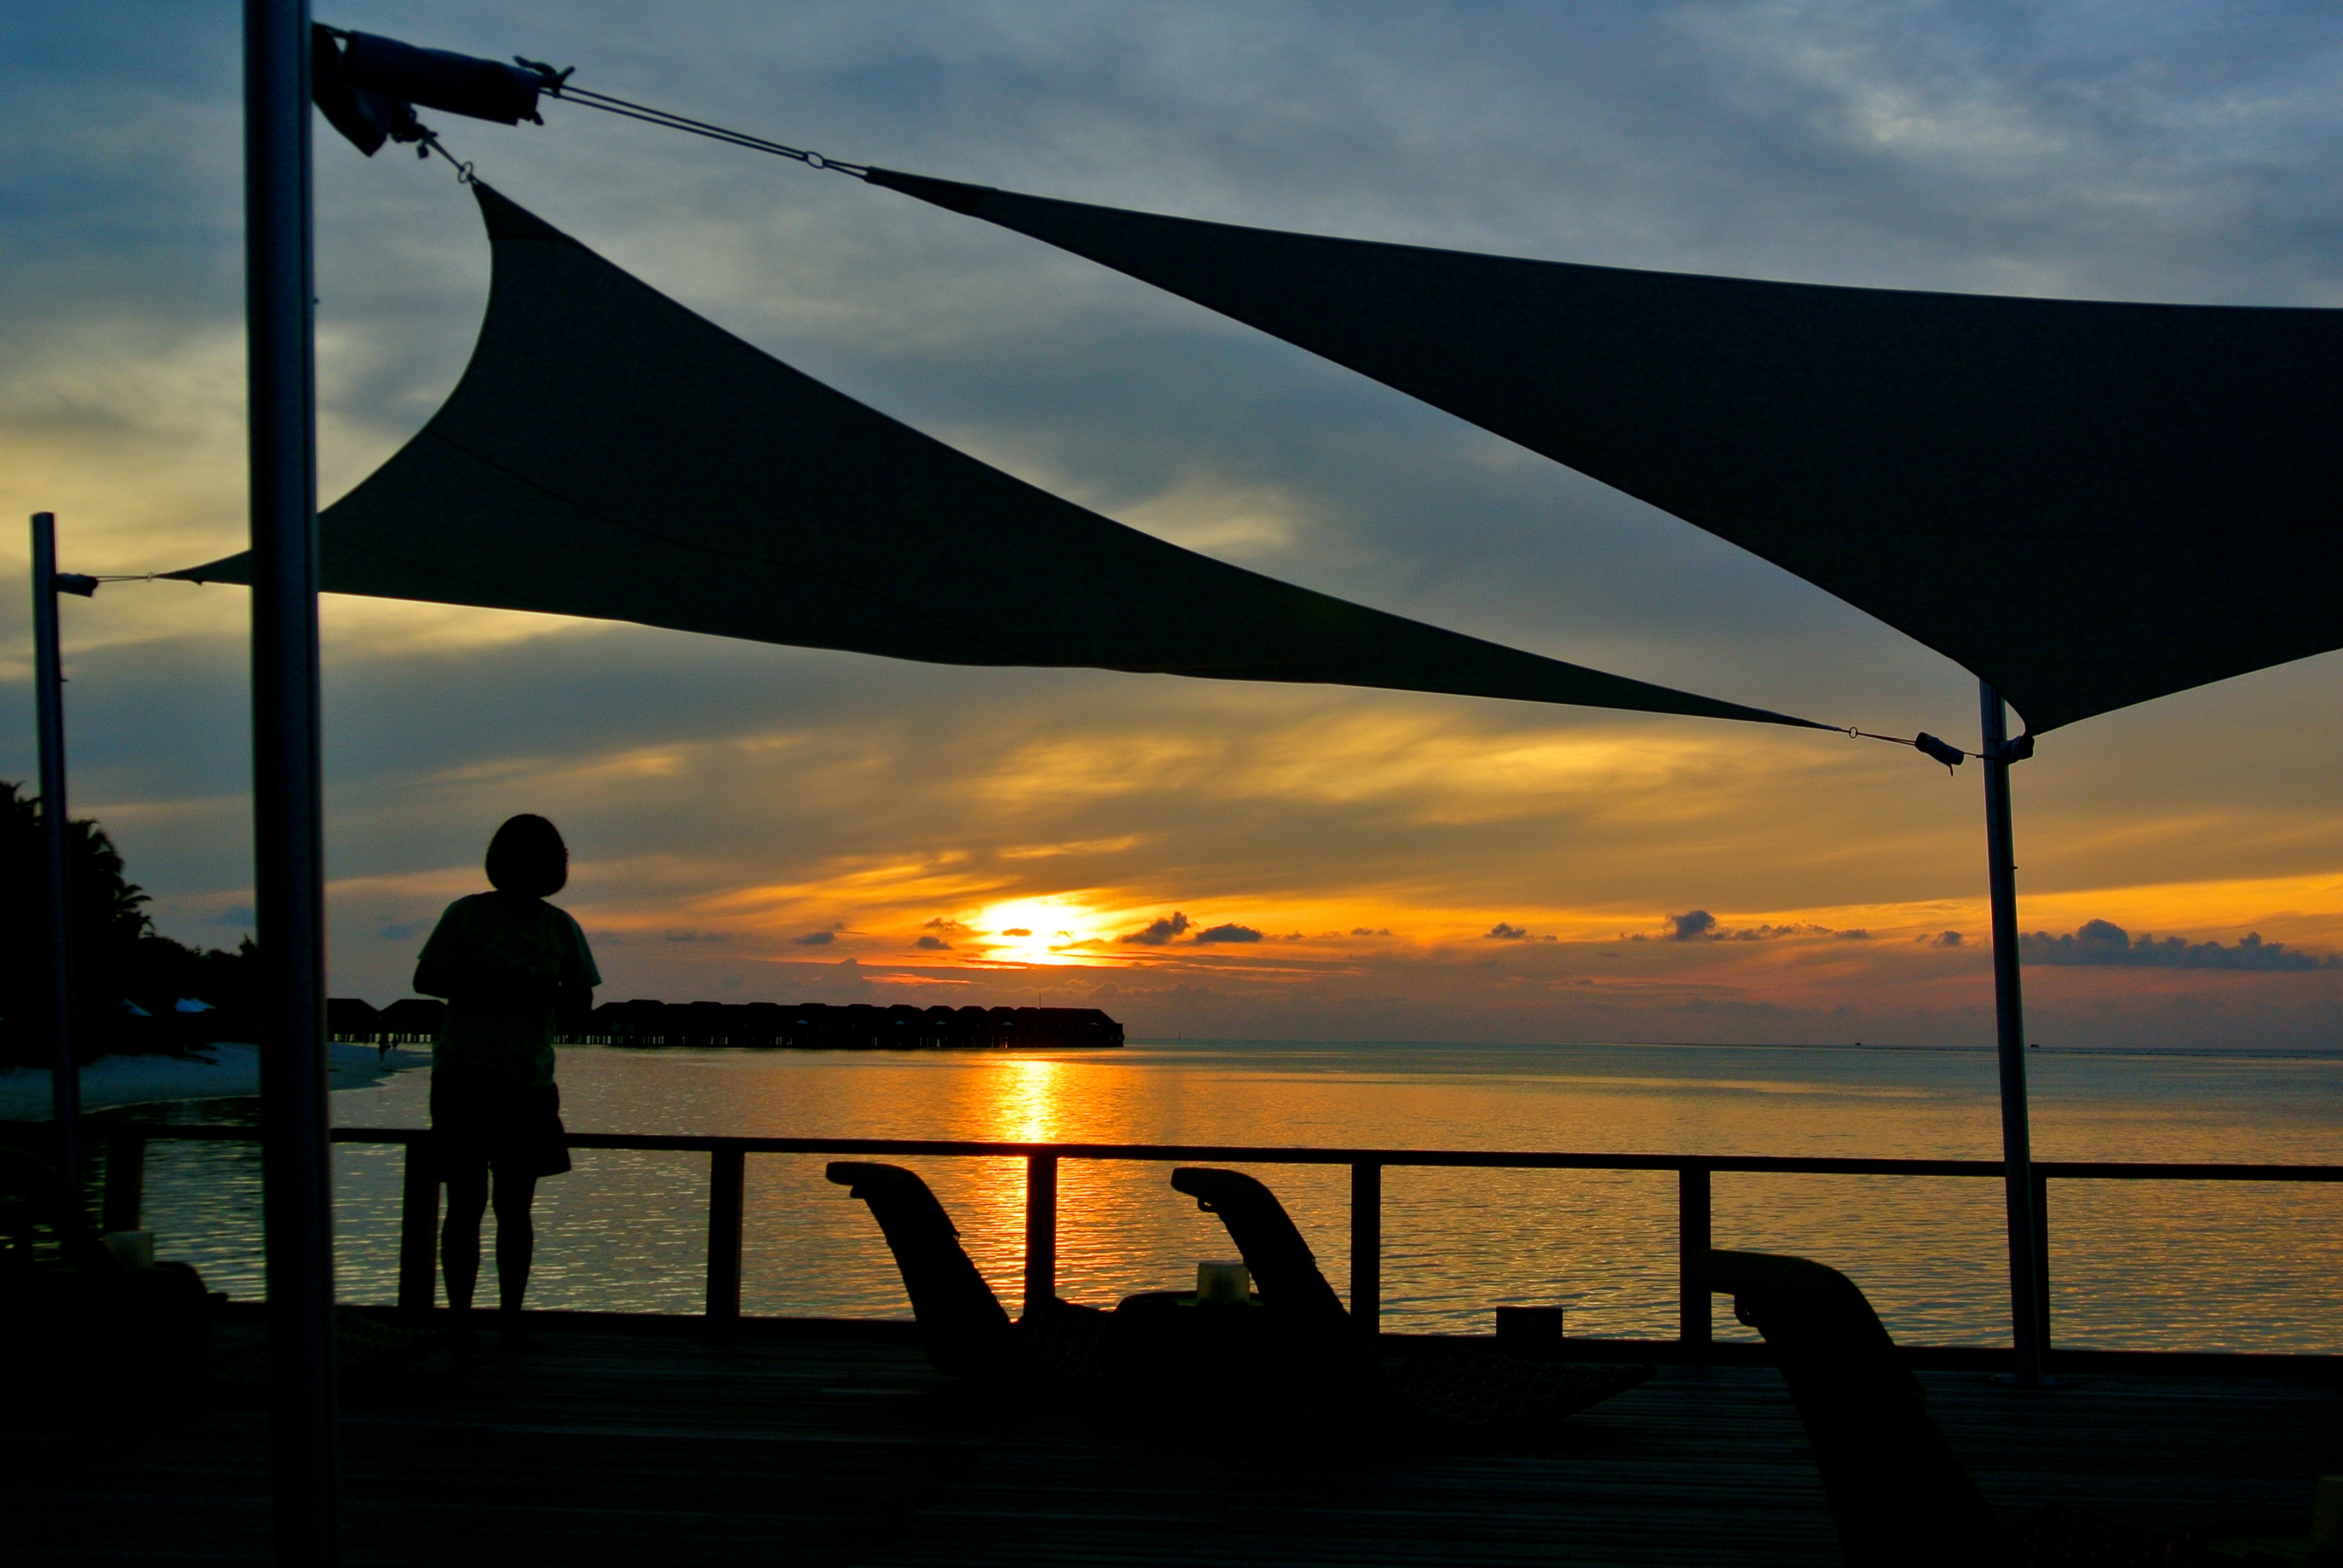
beach, sea, ocean, horizon, sky, sunrise, sunset, sunlight, dawn, summer, travel, dusk, evening, holiday, resort, maldives